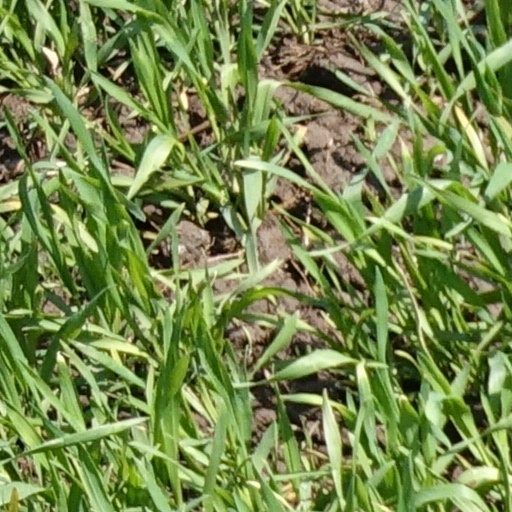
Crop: wheat